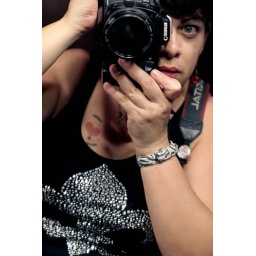
I once got busy in the rock 'n' bowl bathroom